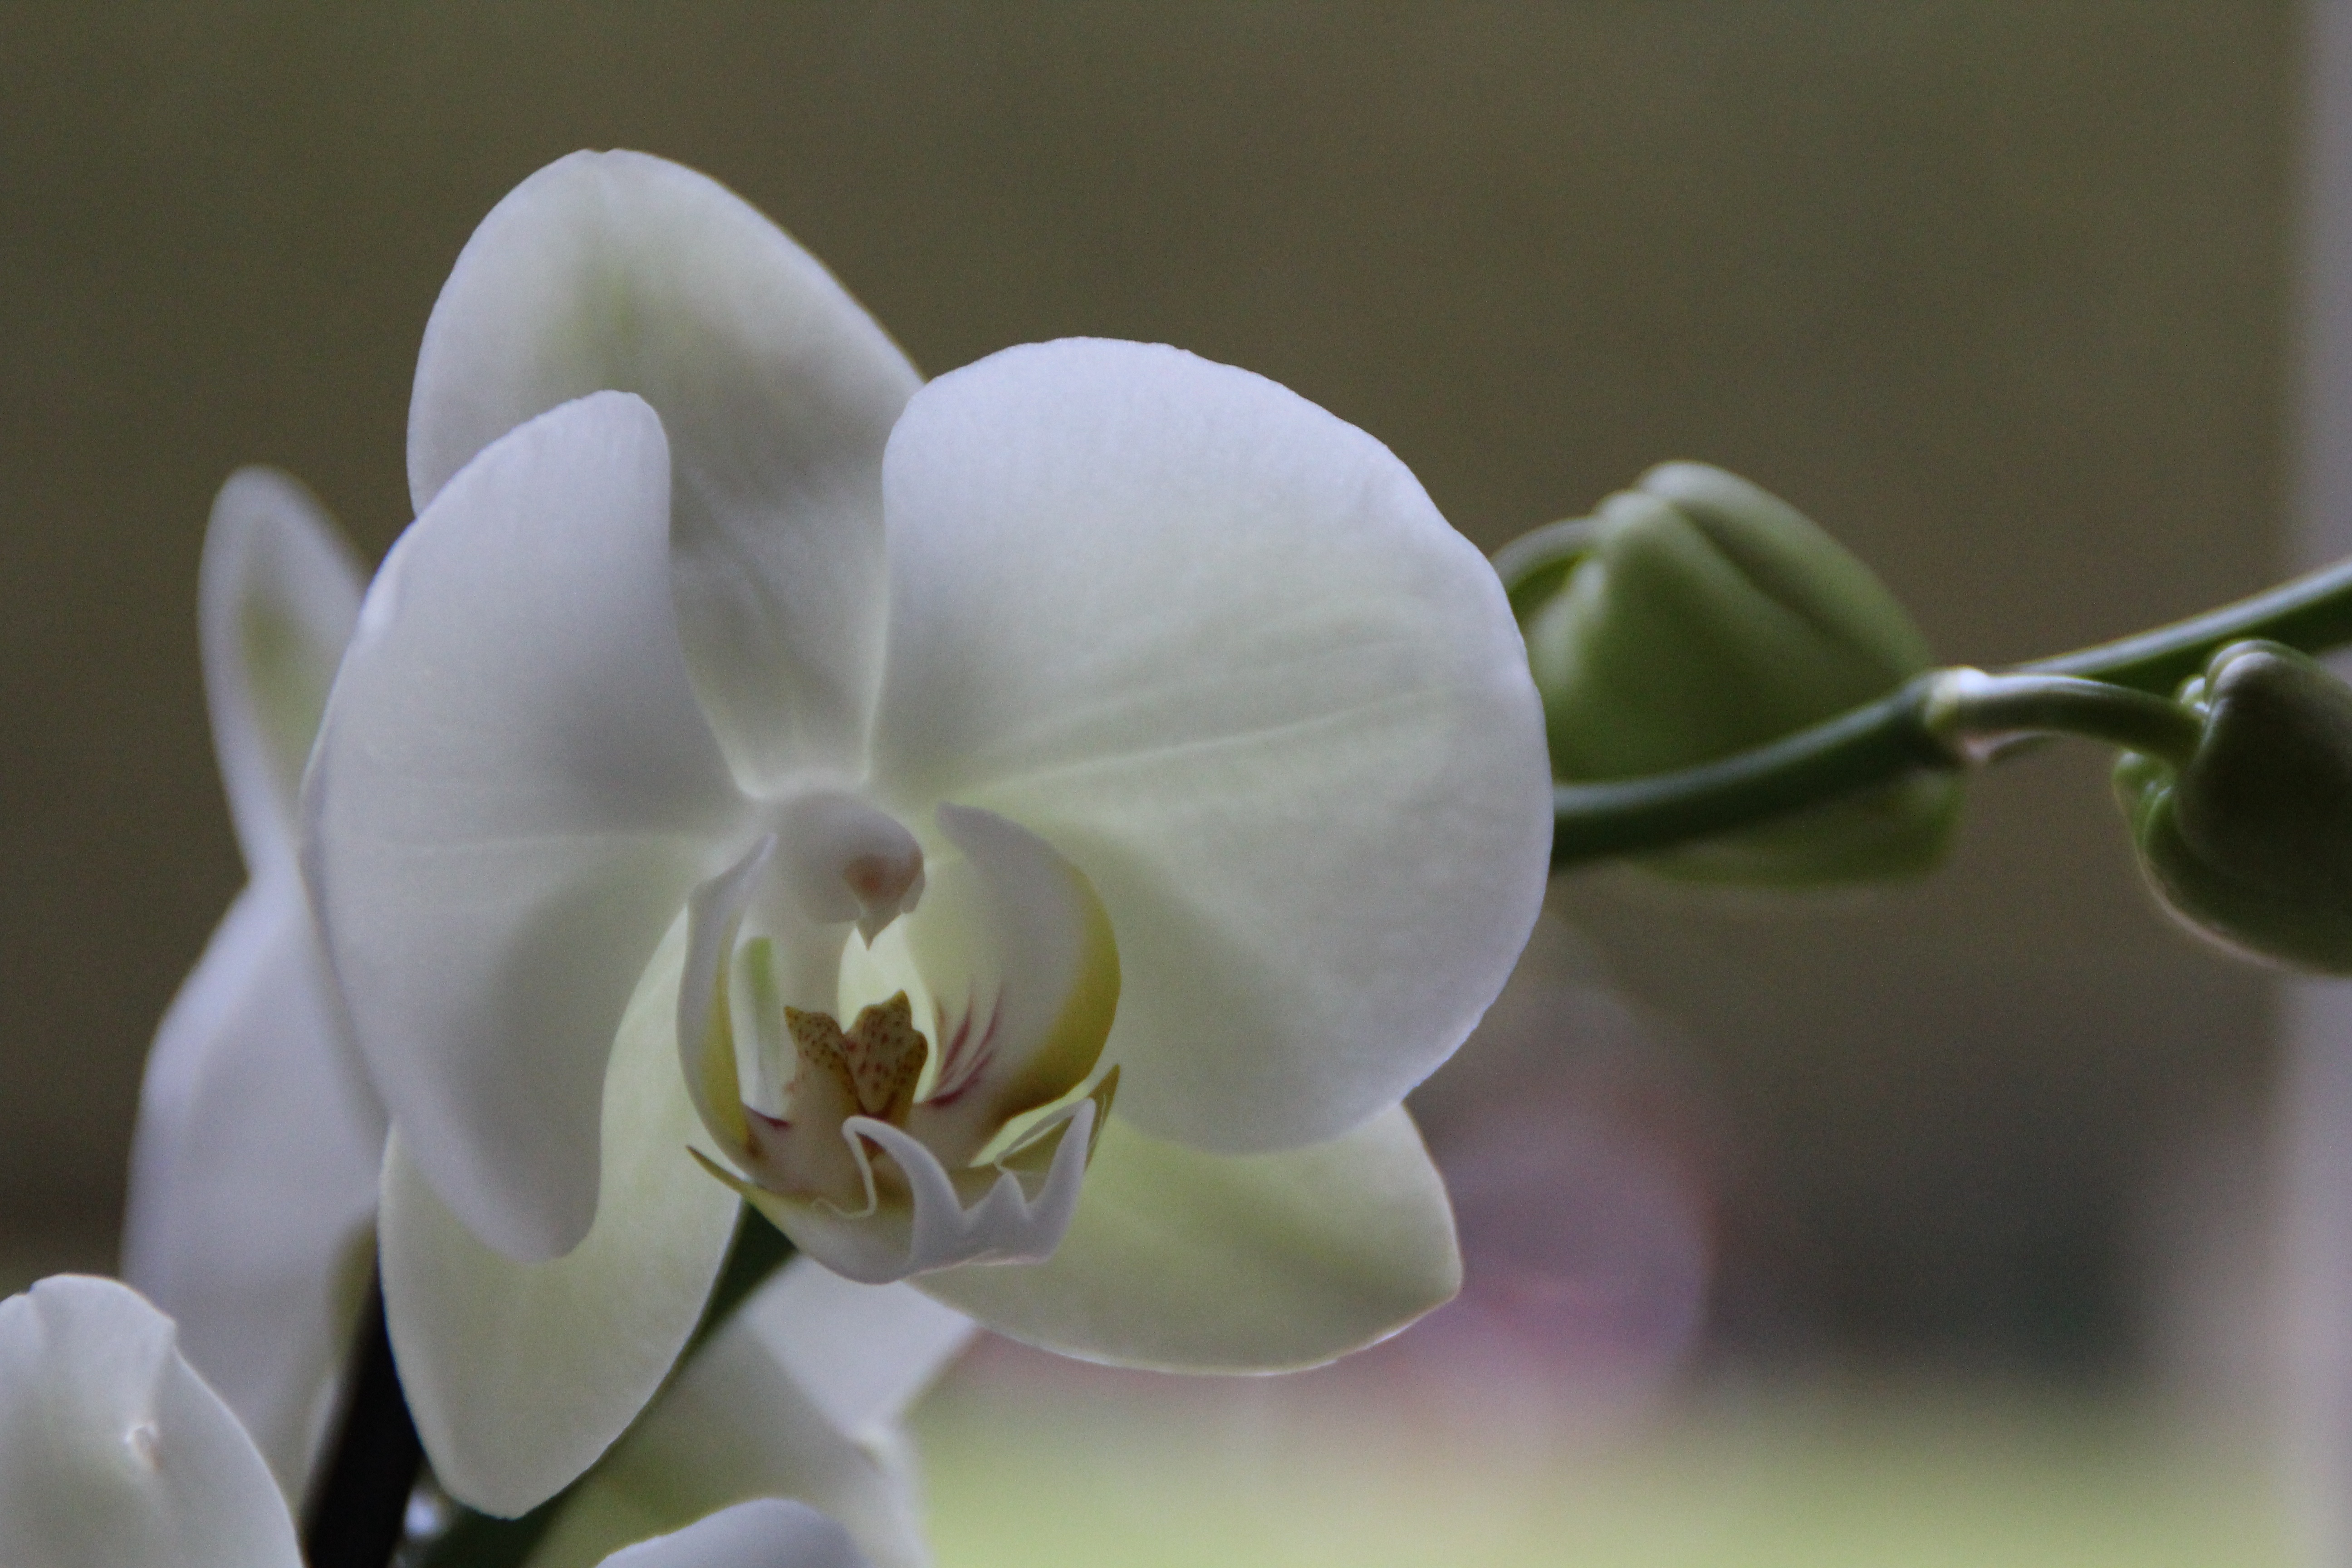
blossom, plant, white, photography, flower, petal, bloom, botany, flora, orchid, houseplant, close up, macro photography, flowering plant, white orchid, plant stem, land plant, moth orchid